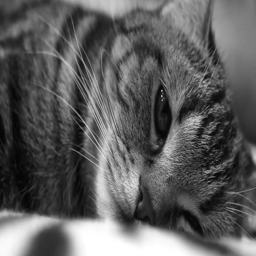
cat is lying on the sofa and looking into the camera